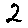
Label: 2